Beautiful Isle of Somewhere

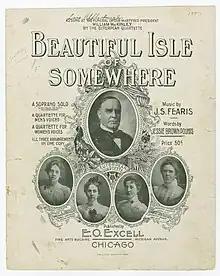
Sheet music cover,

"Beautiful Isle of Somewhere" is a song with words by Jessie Brown Pounds and music by John Sylvester Fearis, written in 1897. The song gained huge popularity when it was used in William McKinley's funeral. It was subsequently a staple at funerals for decades, and there are dozens of recorded versions.